Giroflé-Girofla

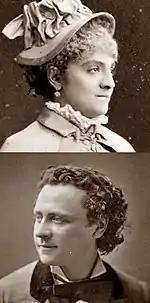
head and shoulders photos of young woman in right profile, wearing a small hat, and young man with longish dark hair in left profile; both in Victorian dress

Eugène Humbert, the director of the Théâtre des Fantaisies-Parisiennes, Brussels, had commissioned "Les cent vierges" and "La fille de Madame Angot"; "Giroflé-Girofla" was the third and last piece Lecocq wrote for him before moving back to Paris, where most of his later works were premiered. Humbert's company included several popular performers who had created roles in "La fille de Madame Angot", among them the sopranos Pauline Luigini and Marie Blanche, the tenor Mario Widmer and the buffo baritone Alfred Jolly, all of whom featured in the new production. The theatre was packed to capacity for the premiere, with tickets changing hands for large sums. The piece was received with enthusiasm, encores were "vehemently demanded", according to one critic, and the composer received an ovation at the end.